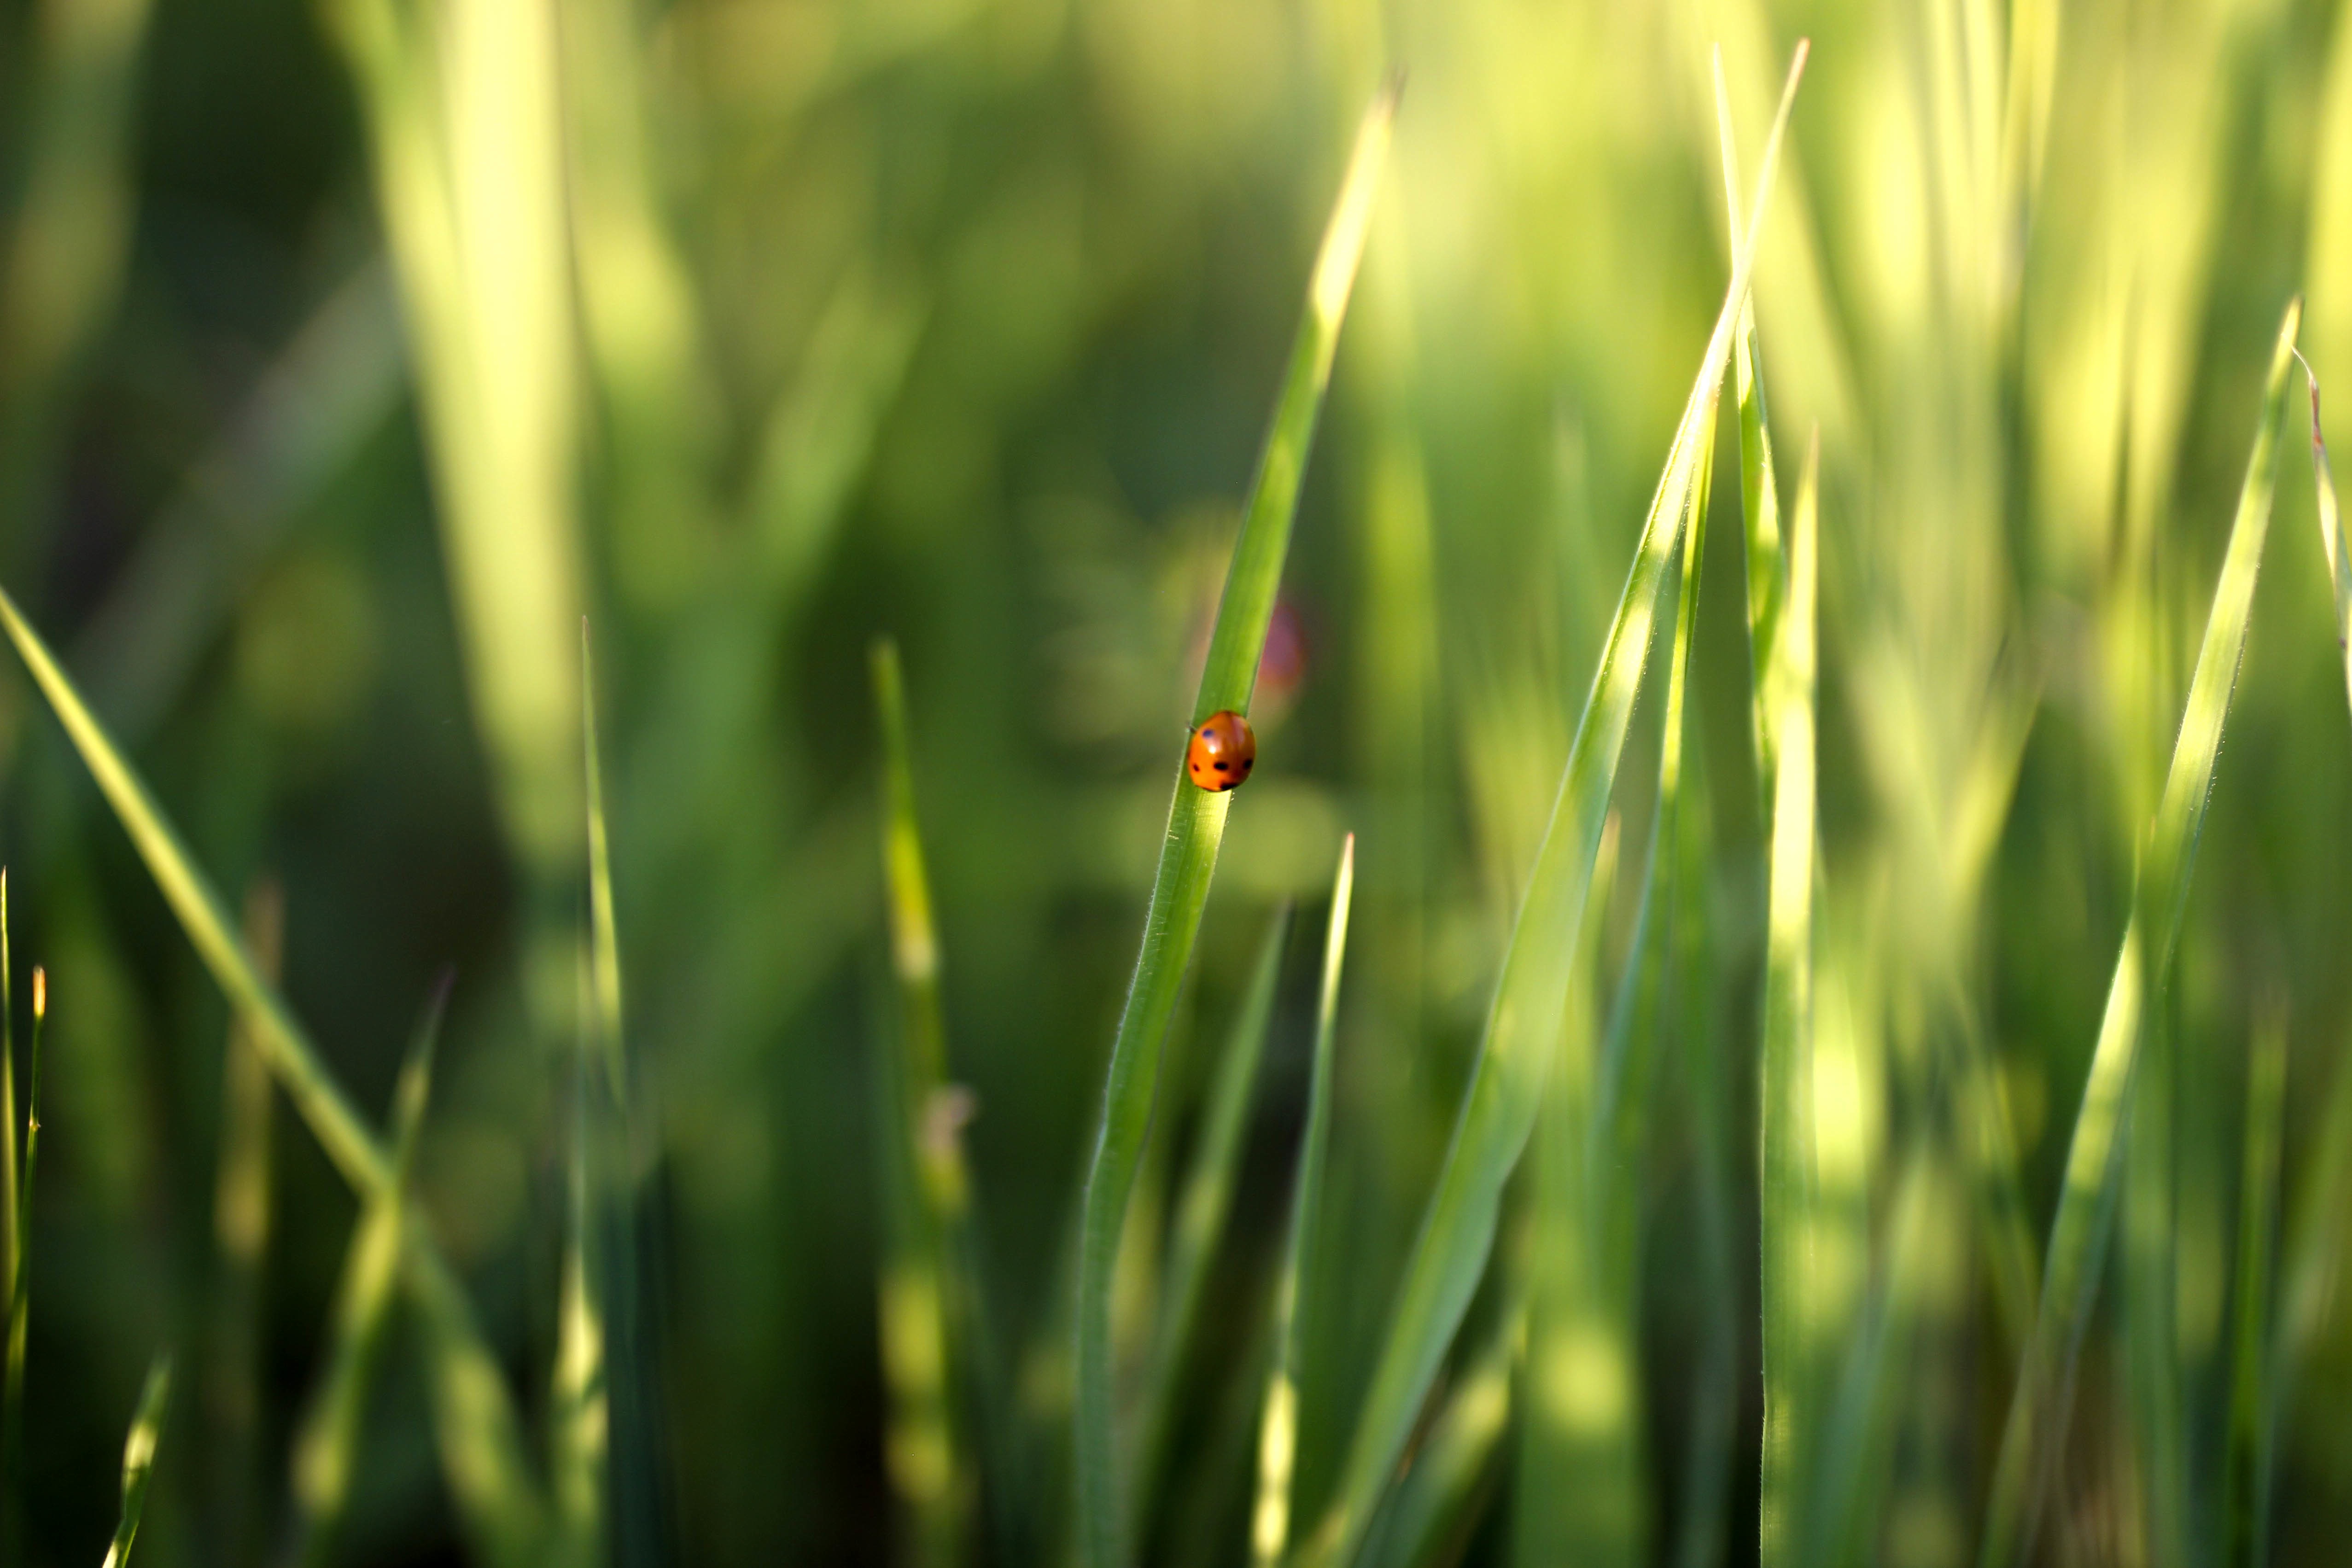
water, nature, grass, dew, light, plant, field, lawn, meadow, prairie, sunlight, leaf, flower, green, flora, close up, grassland, habitat, moisture, macro photography, grass family, plant stem